Tropical cyclones in 1992

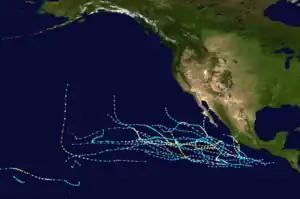
1992 Atlantic hurricane season summary map

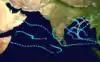
1992 North Indian Ocean cyclone season summary map

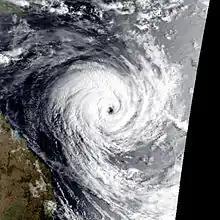
Cyclone Betsy

In January, the Intertropical Convergence Zone , which allows for the formation of tropical waves, is located in the Southern Hemisphere, remaining there until May. This limits Northern Hemisphere cyclone formation to comparatively rare non-tropical sources. In addition, the month's climate is also an important factor. In the Southern Hemisphere basins, January, at the height of the austral summer, is the most active month by cumulative number of storms since records began. Of the four Northern Hemisphere basins, none is very active in January, as the month is during the winter, but the most active basin is the Western Pacific, which occasionally sees weak tropical storms form during the month. January was mildly active, with six tropical cyclones forming, while four were named.